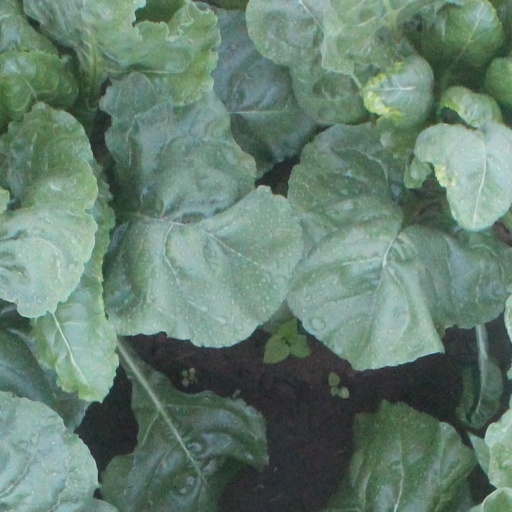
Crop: sugar beet